Su-style noodles

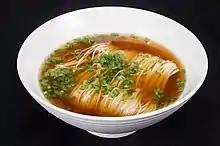
Su-style Noodle

Su-style noodle (苏式汤面) is a traditional dish in Suzhou, China. It is a combination of soup, noodles, and toppings.